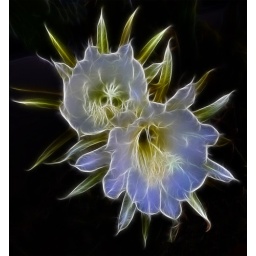
fractalius treatment of white flowers in my front yard.